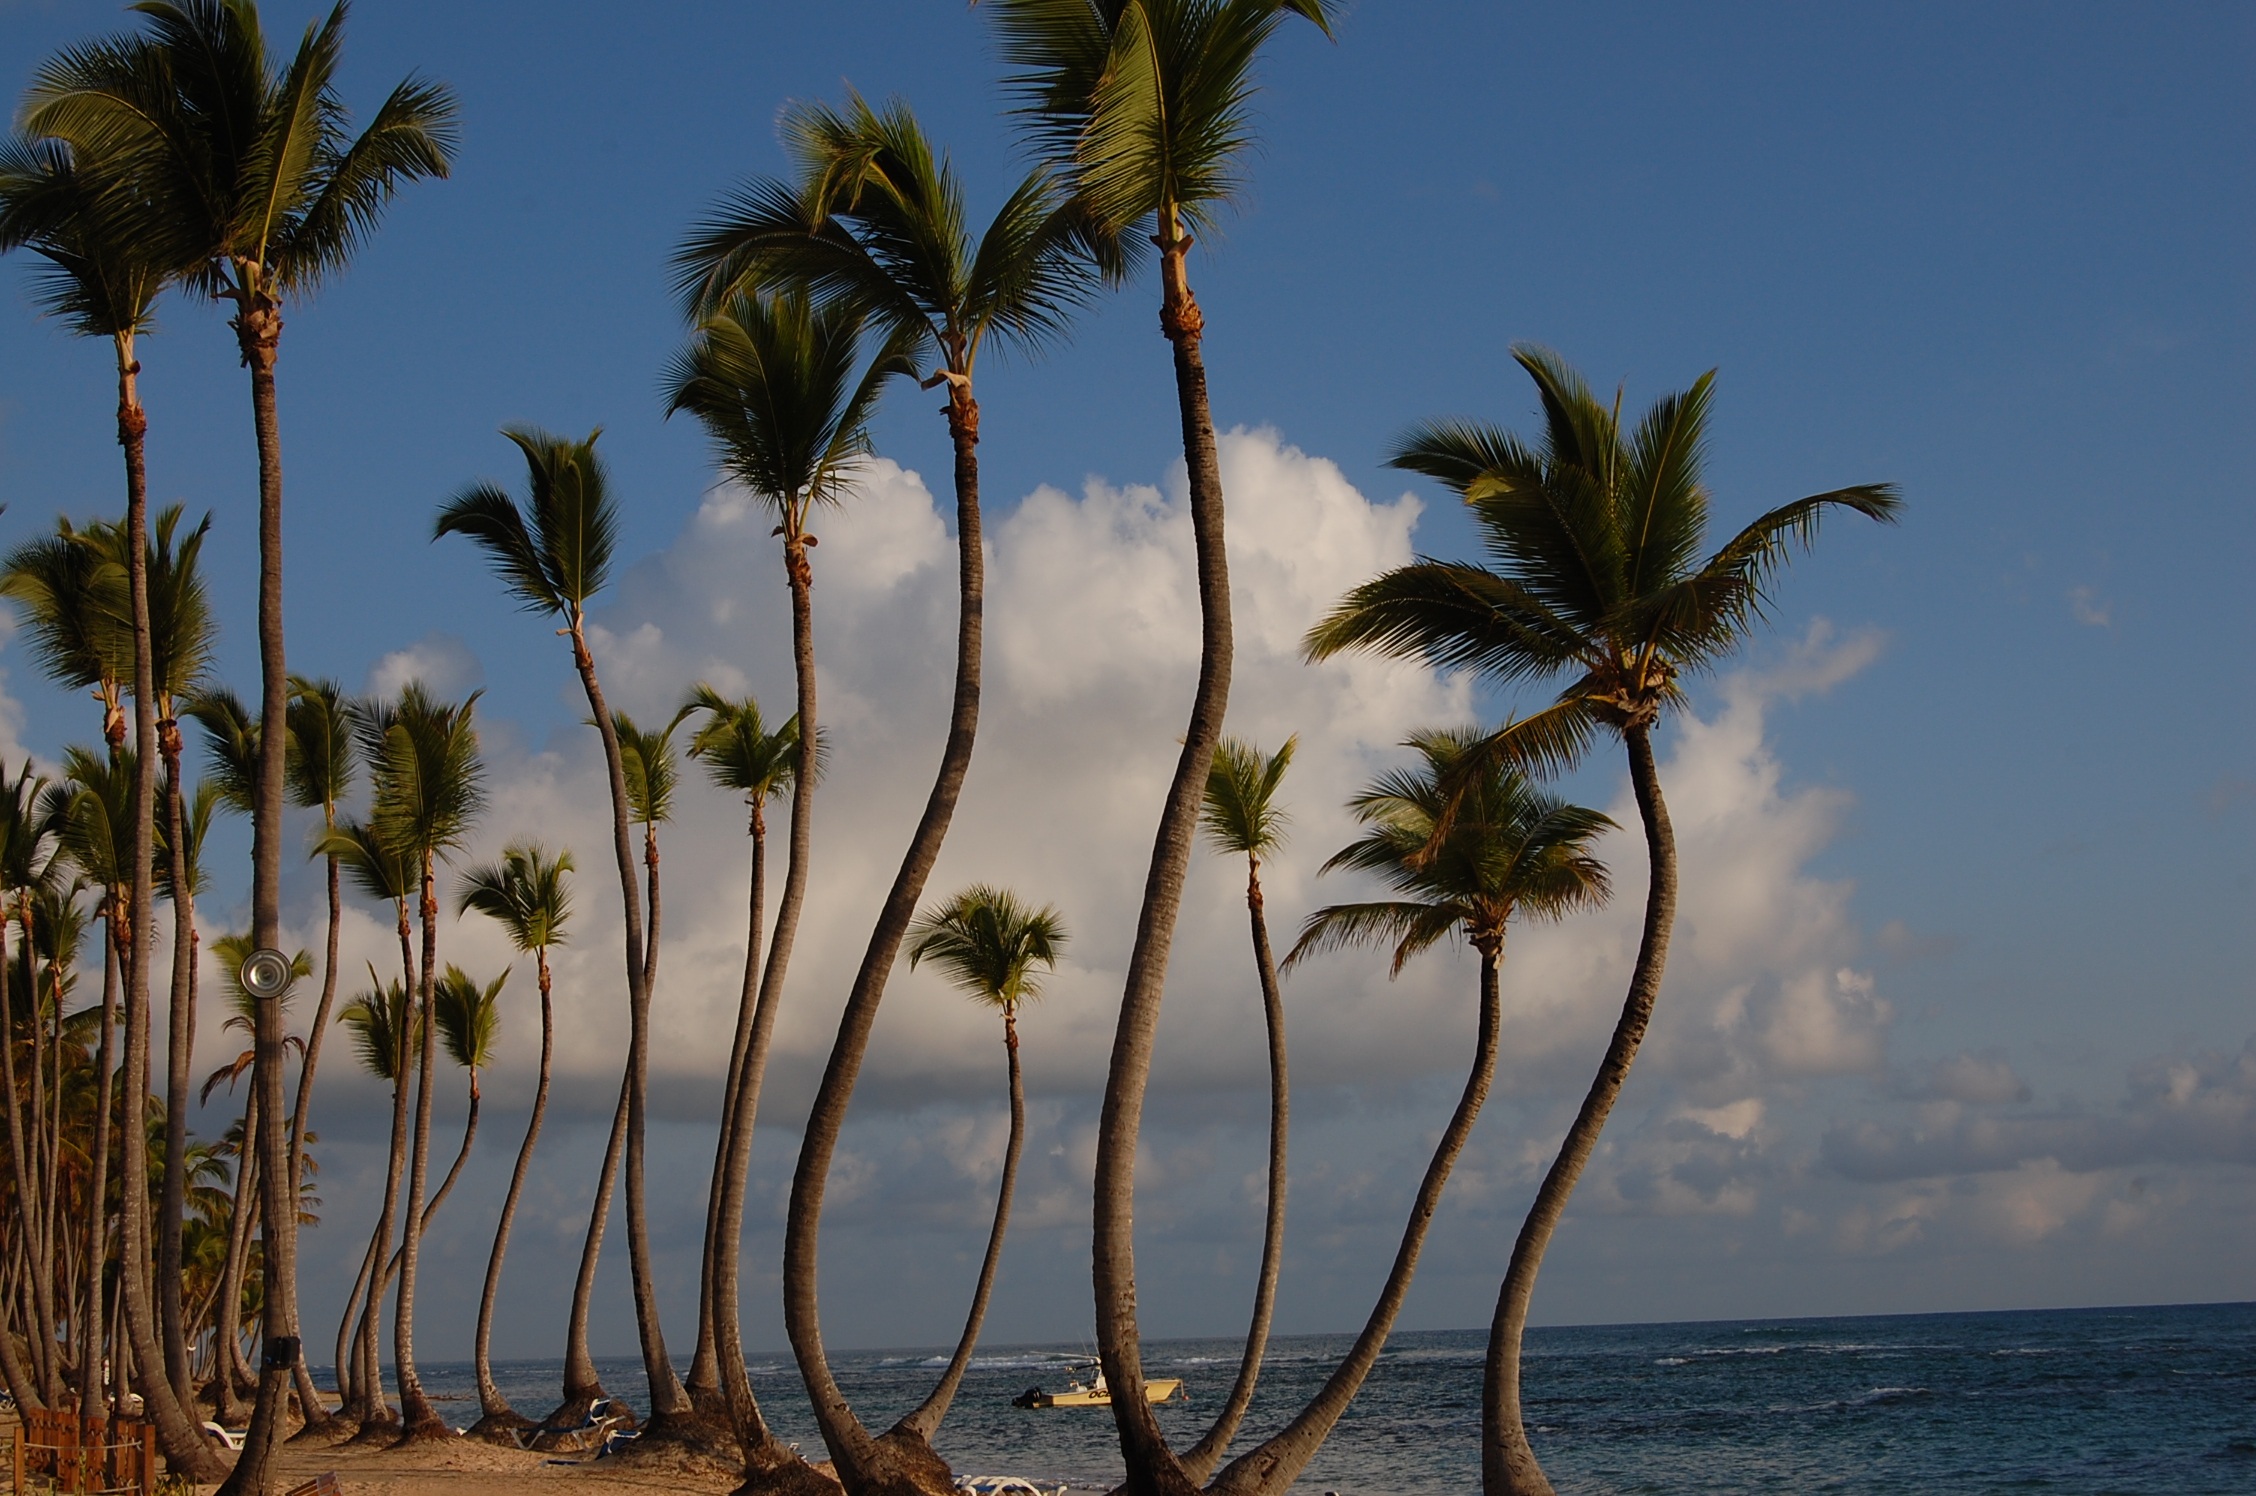
beach, sea, coast, tree, nature, sand, ocean, horizon, plant, sunset, sunlight, leaf, shore, flower, pool, flora, savanna, hotel, caribbean, palms, punta cana, dominican republic, tropics, flowering plant, natural environment, grass family, woody plant, arecales, palm family